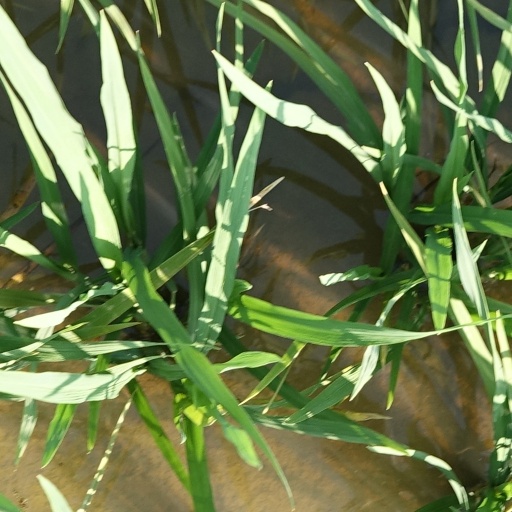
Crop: rice